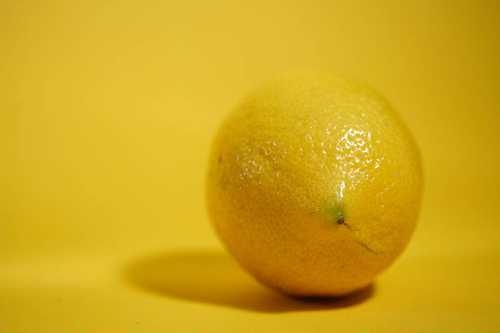
Label: Lemon